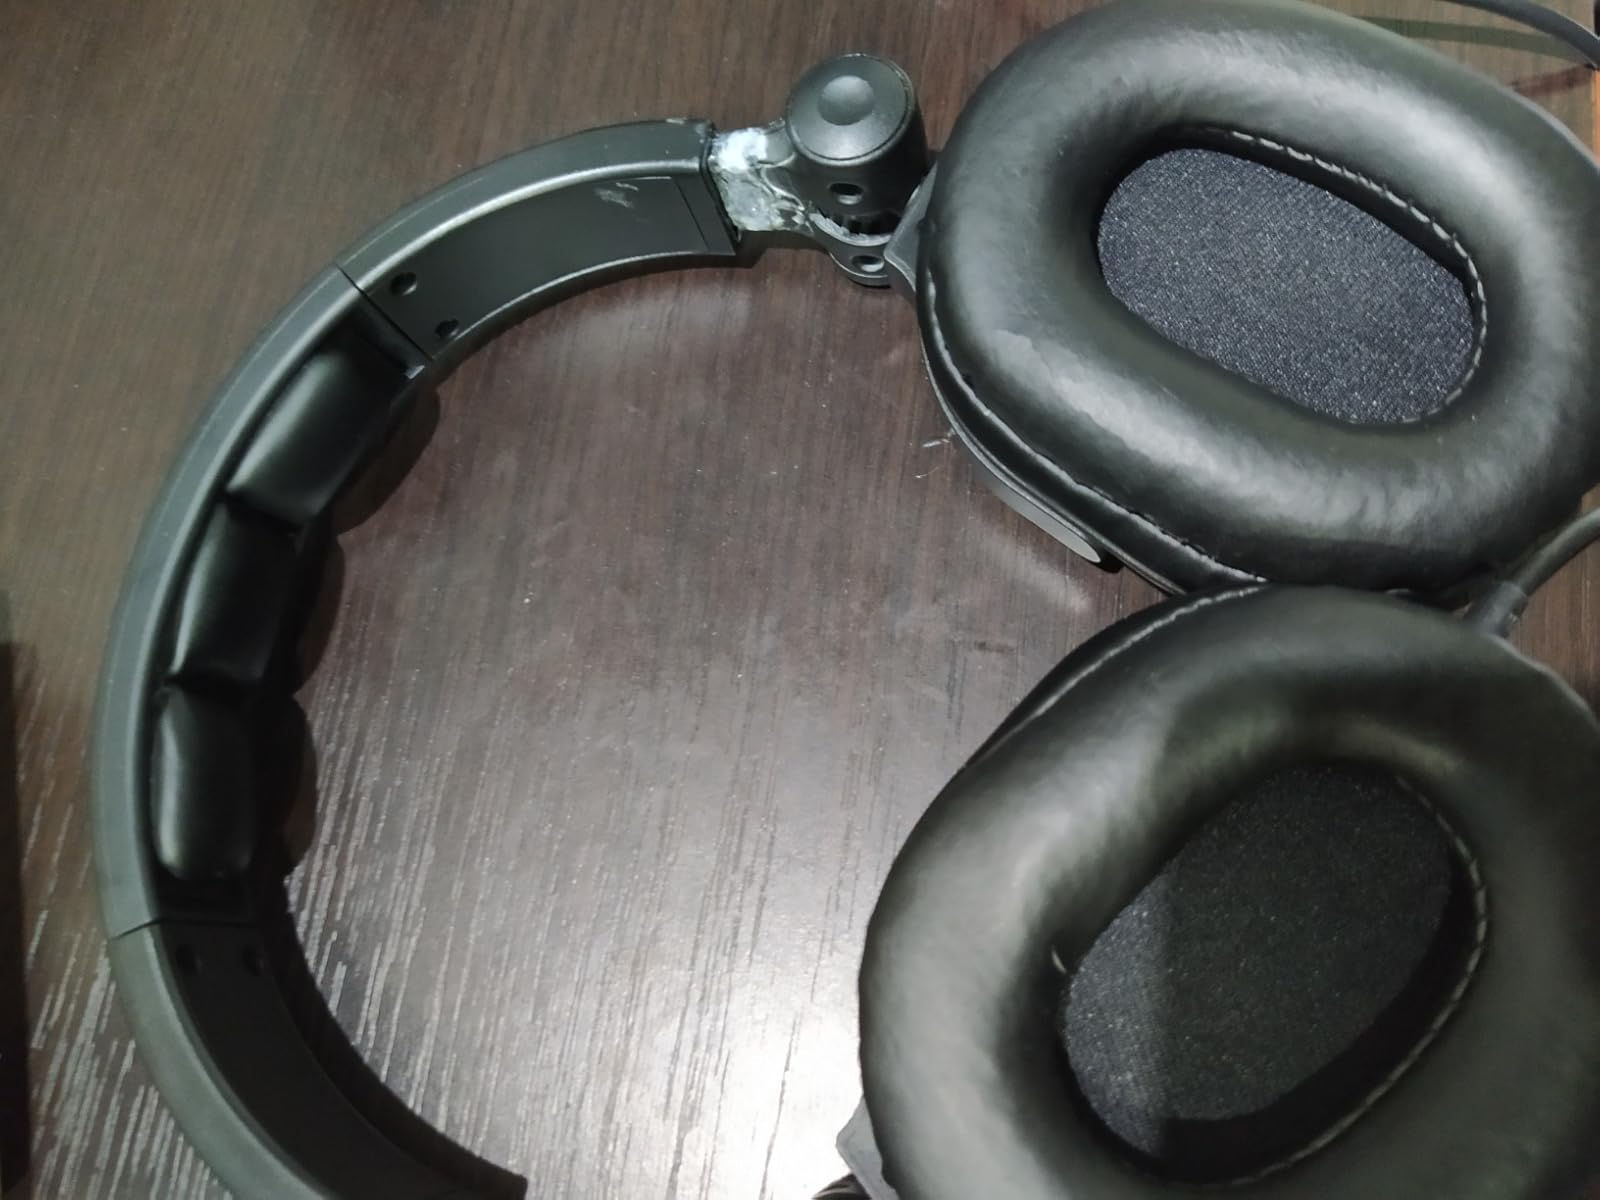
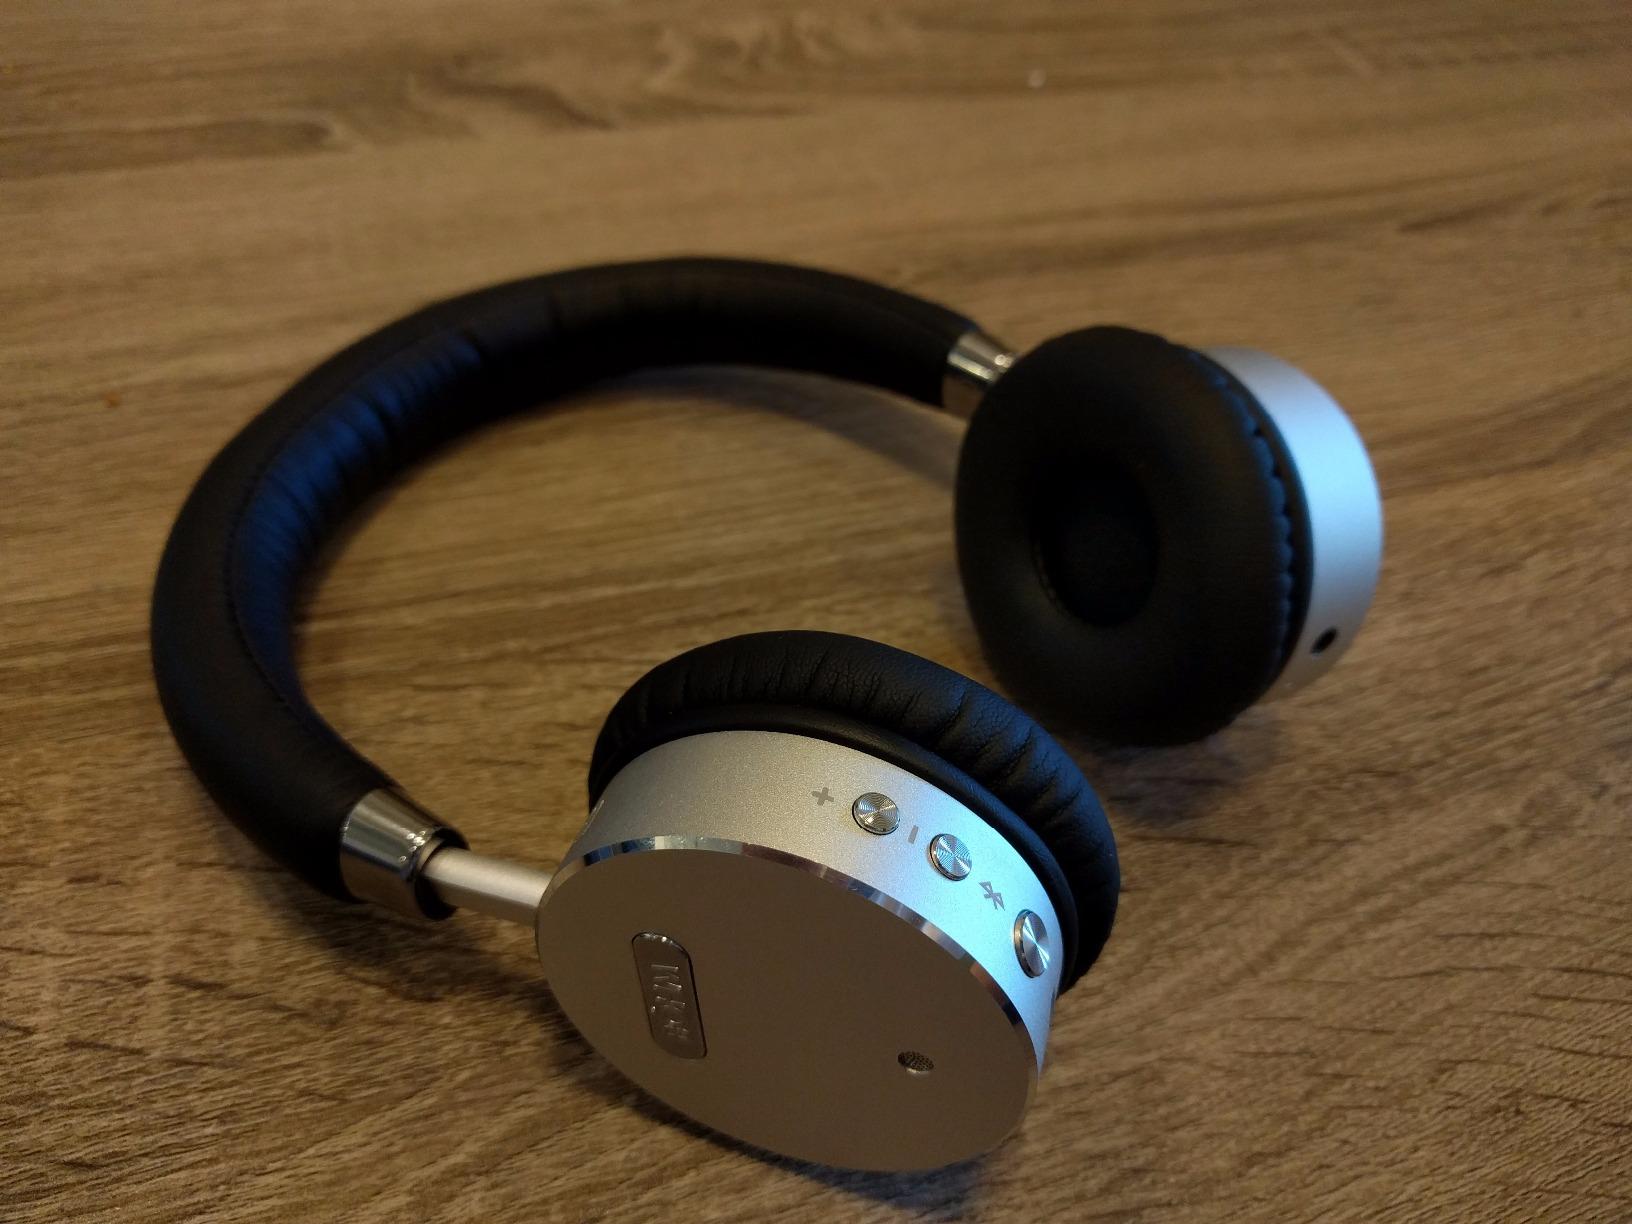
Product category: headphones
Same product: no